1903 Clemson Tigers football team

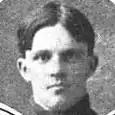
Jock Hanvey

Clemson as a team rushed for 615 yards, and fullback Jock Hanvey rushed for 104 yards in the first half. The first score came on a 20-yard run by Hanvey.